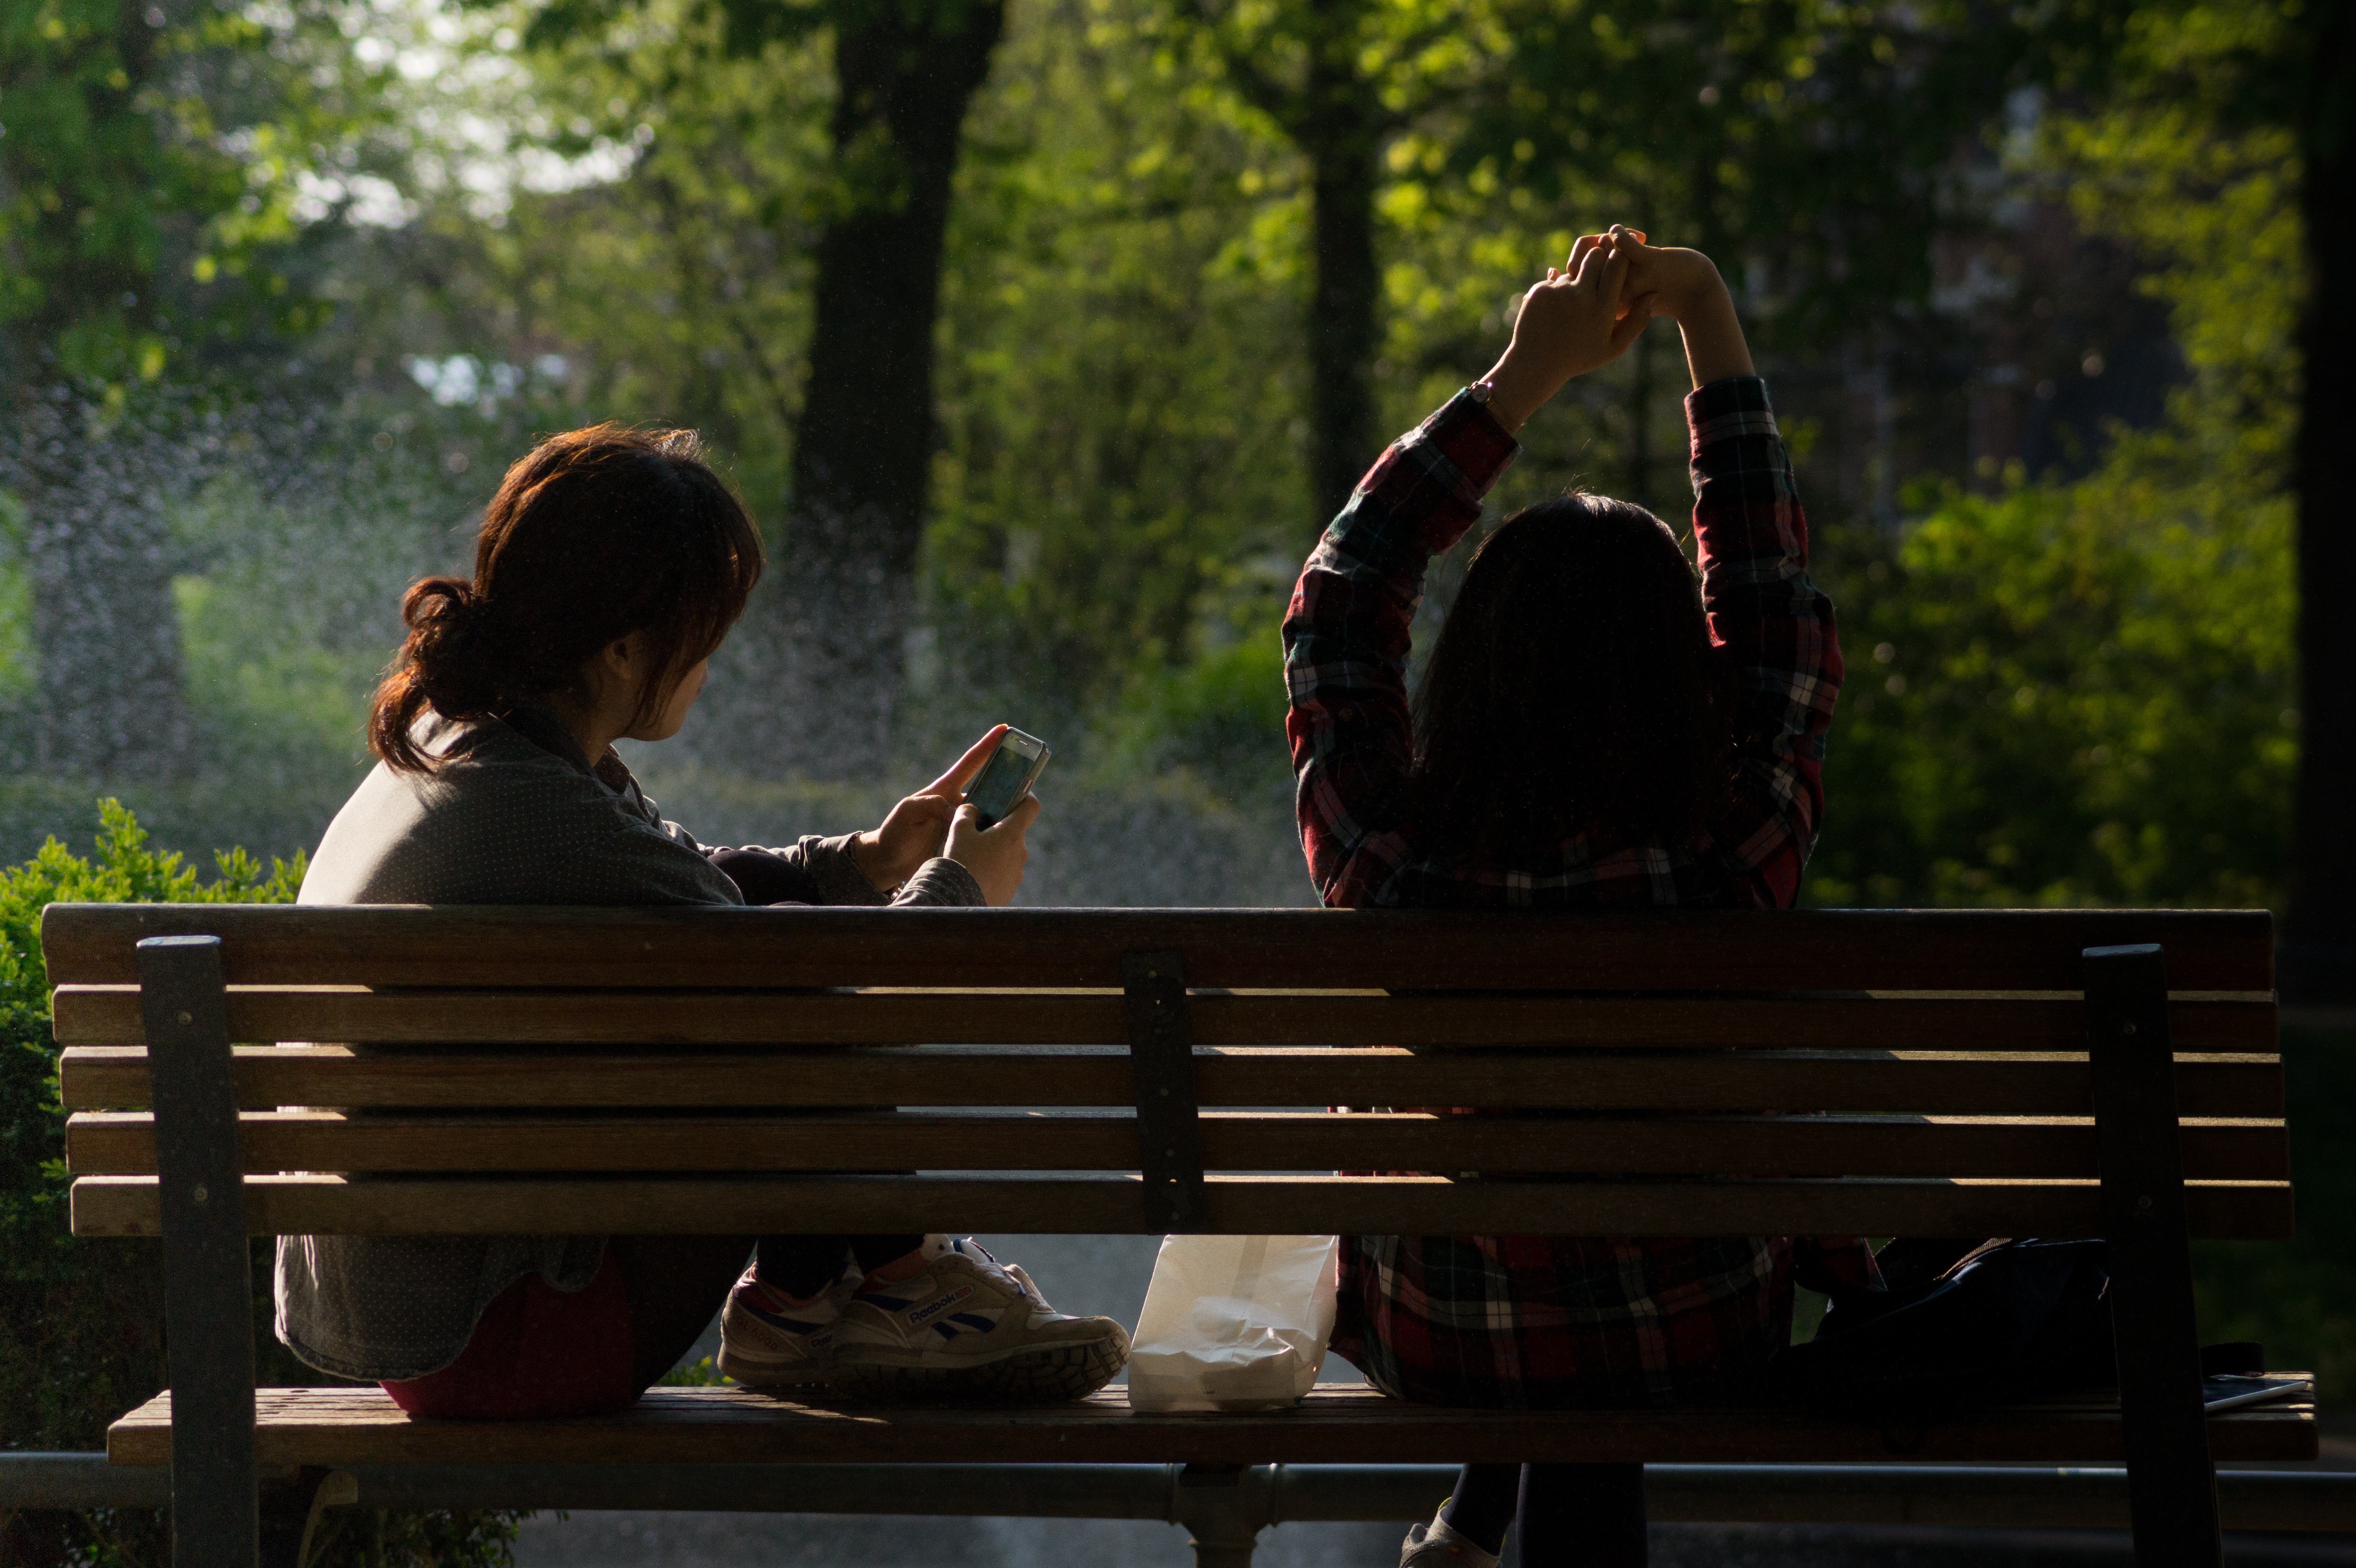
mobile, tree, nature, grass, people, plant, girl, bench, sunlight, summer, recreation, female, evening, spring, sitting, park, darkness, lifestyle, leisure, cell phone, park bench, relaxing, trees, outdoors, girls, fun, temple, women, stretching, vertebrate, parc, joy, resting, persons